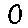
Label: 0